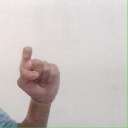
अक्षर: इ